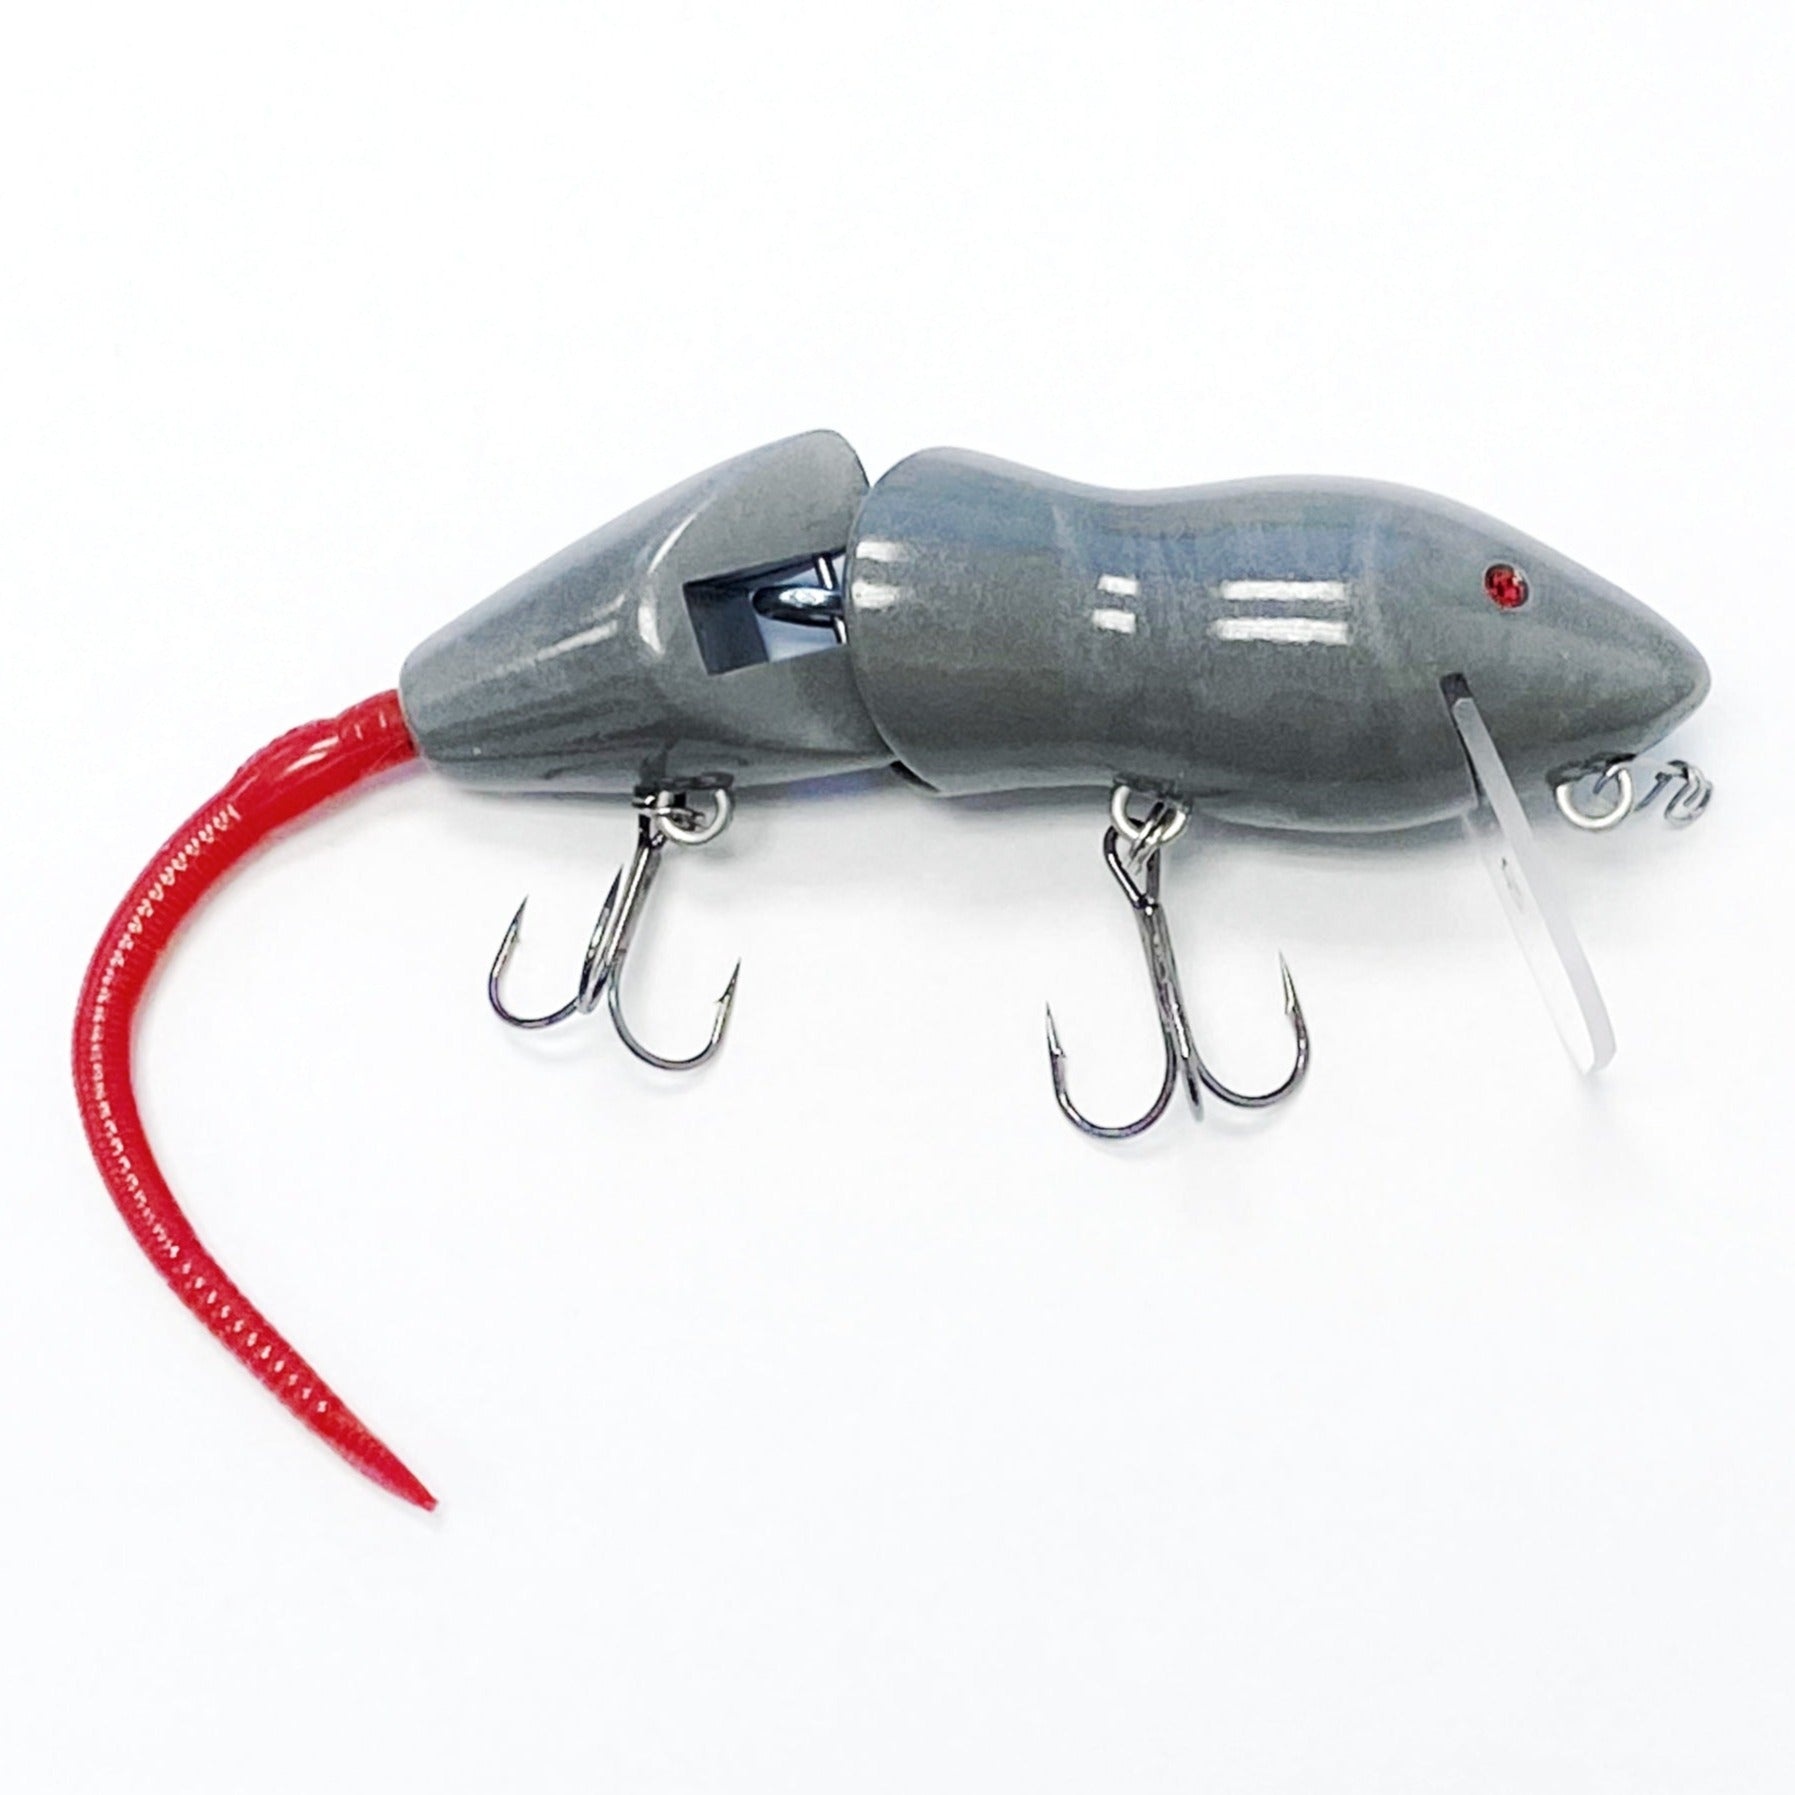
PB Rat 2 Piece Wakebait
Brand: PB Rats
The PB Rat Wakebait is the lure that will land you your next Personal Best. The PB Rats are a resin bait with a sleek contour body and a head and bill designed for searching for those Big Bites. They come in 2 styles a standard 2-piece and the PB crushing 3-piece. The PB Rat Wakebaits come stock with gnarley VMC Split Rings and Owner Stinger Treble size 1 in the rear and 1/0 in the front. PB Rats do come in solid colors however the swirl patterns are unique and no two swirl patterns are the same. Tail colors may vary and are held on with a screw lock and can be easily changed after being chewed. 2-Piece - 5" Body - 2.3oz 3-Piece - 7" Body - 2.5oz 4-Piece - 9" Body - 3.5oz Colors will vary, may not match picture. Please call if you have any questions. Sorry no sales or discounts apply for this item.
Category: Sporting Goods > Outdoor Recreation > Fishing > Fishing Tackle > Fishing Baits & Lures > Artificial Fishing Swimbait